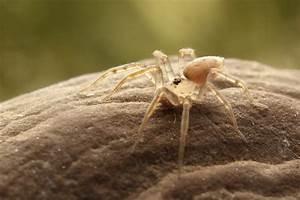
spider